Mawson, Australian Capital Territory

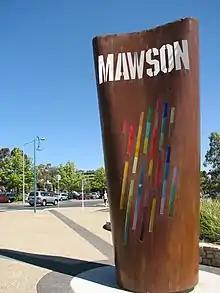
Sign outside Mawson/Southlands shopping centre

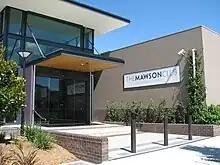
The Mawson Club

Southlands Centre is a commercial and retail centre located in Mawson. It contains a shopping centre, the Southlands Tennis Club, and a branch of the Canberra Raiders Leagues Club trading as The Mawson Club. Nearby are the Mawson district playing fields, Woden Golf Driving Range and Dyraaba Court Retirement Village. The Mandir Hindu Temple is located in the suburb. Other religious organisations include the Salvation Army Woden Valley Corps, a Seventh-day Adventist church, a New Apostolic Church, and the Australian headquarters for Gideons International.